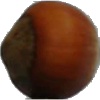
Label: Nut Forest 1